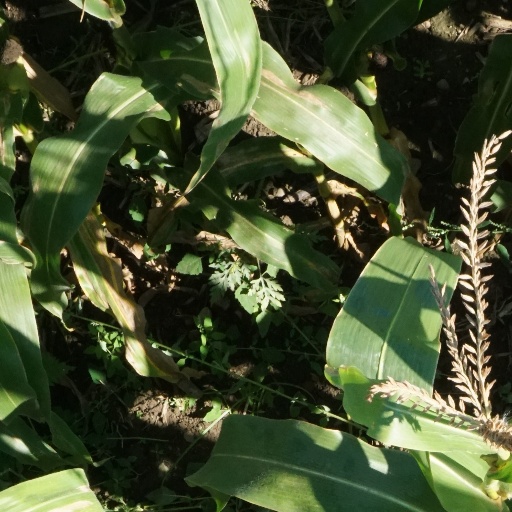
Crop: maize; corn